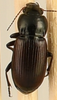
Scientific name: Amara alpina
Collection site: Niwot Ridge NEON (NIWO), plot NIWO_006